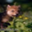
Label: wolf